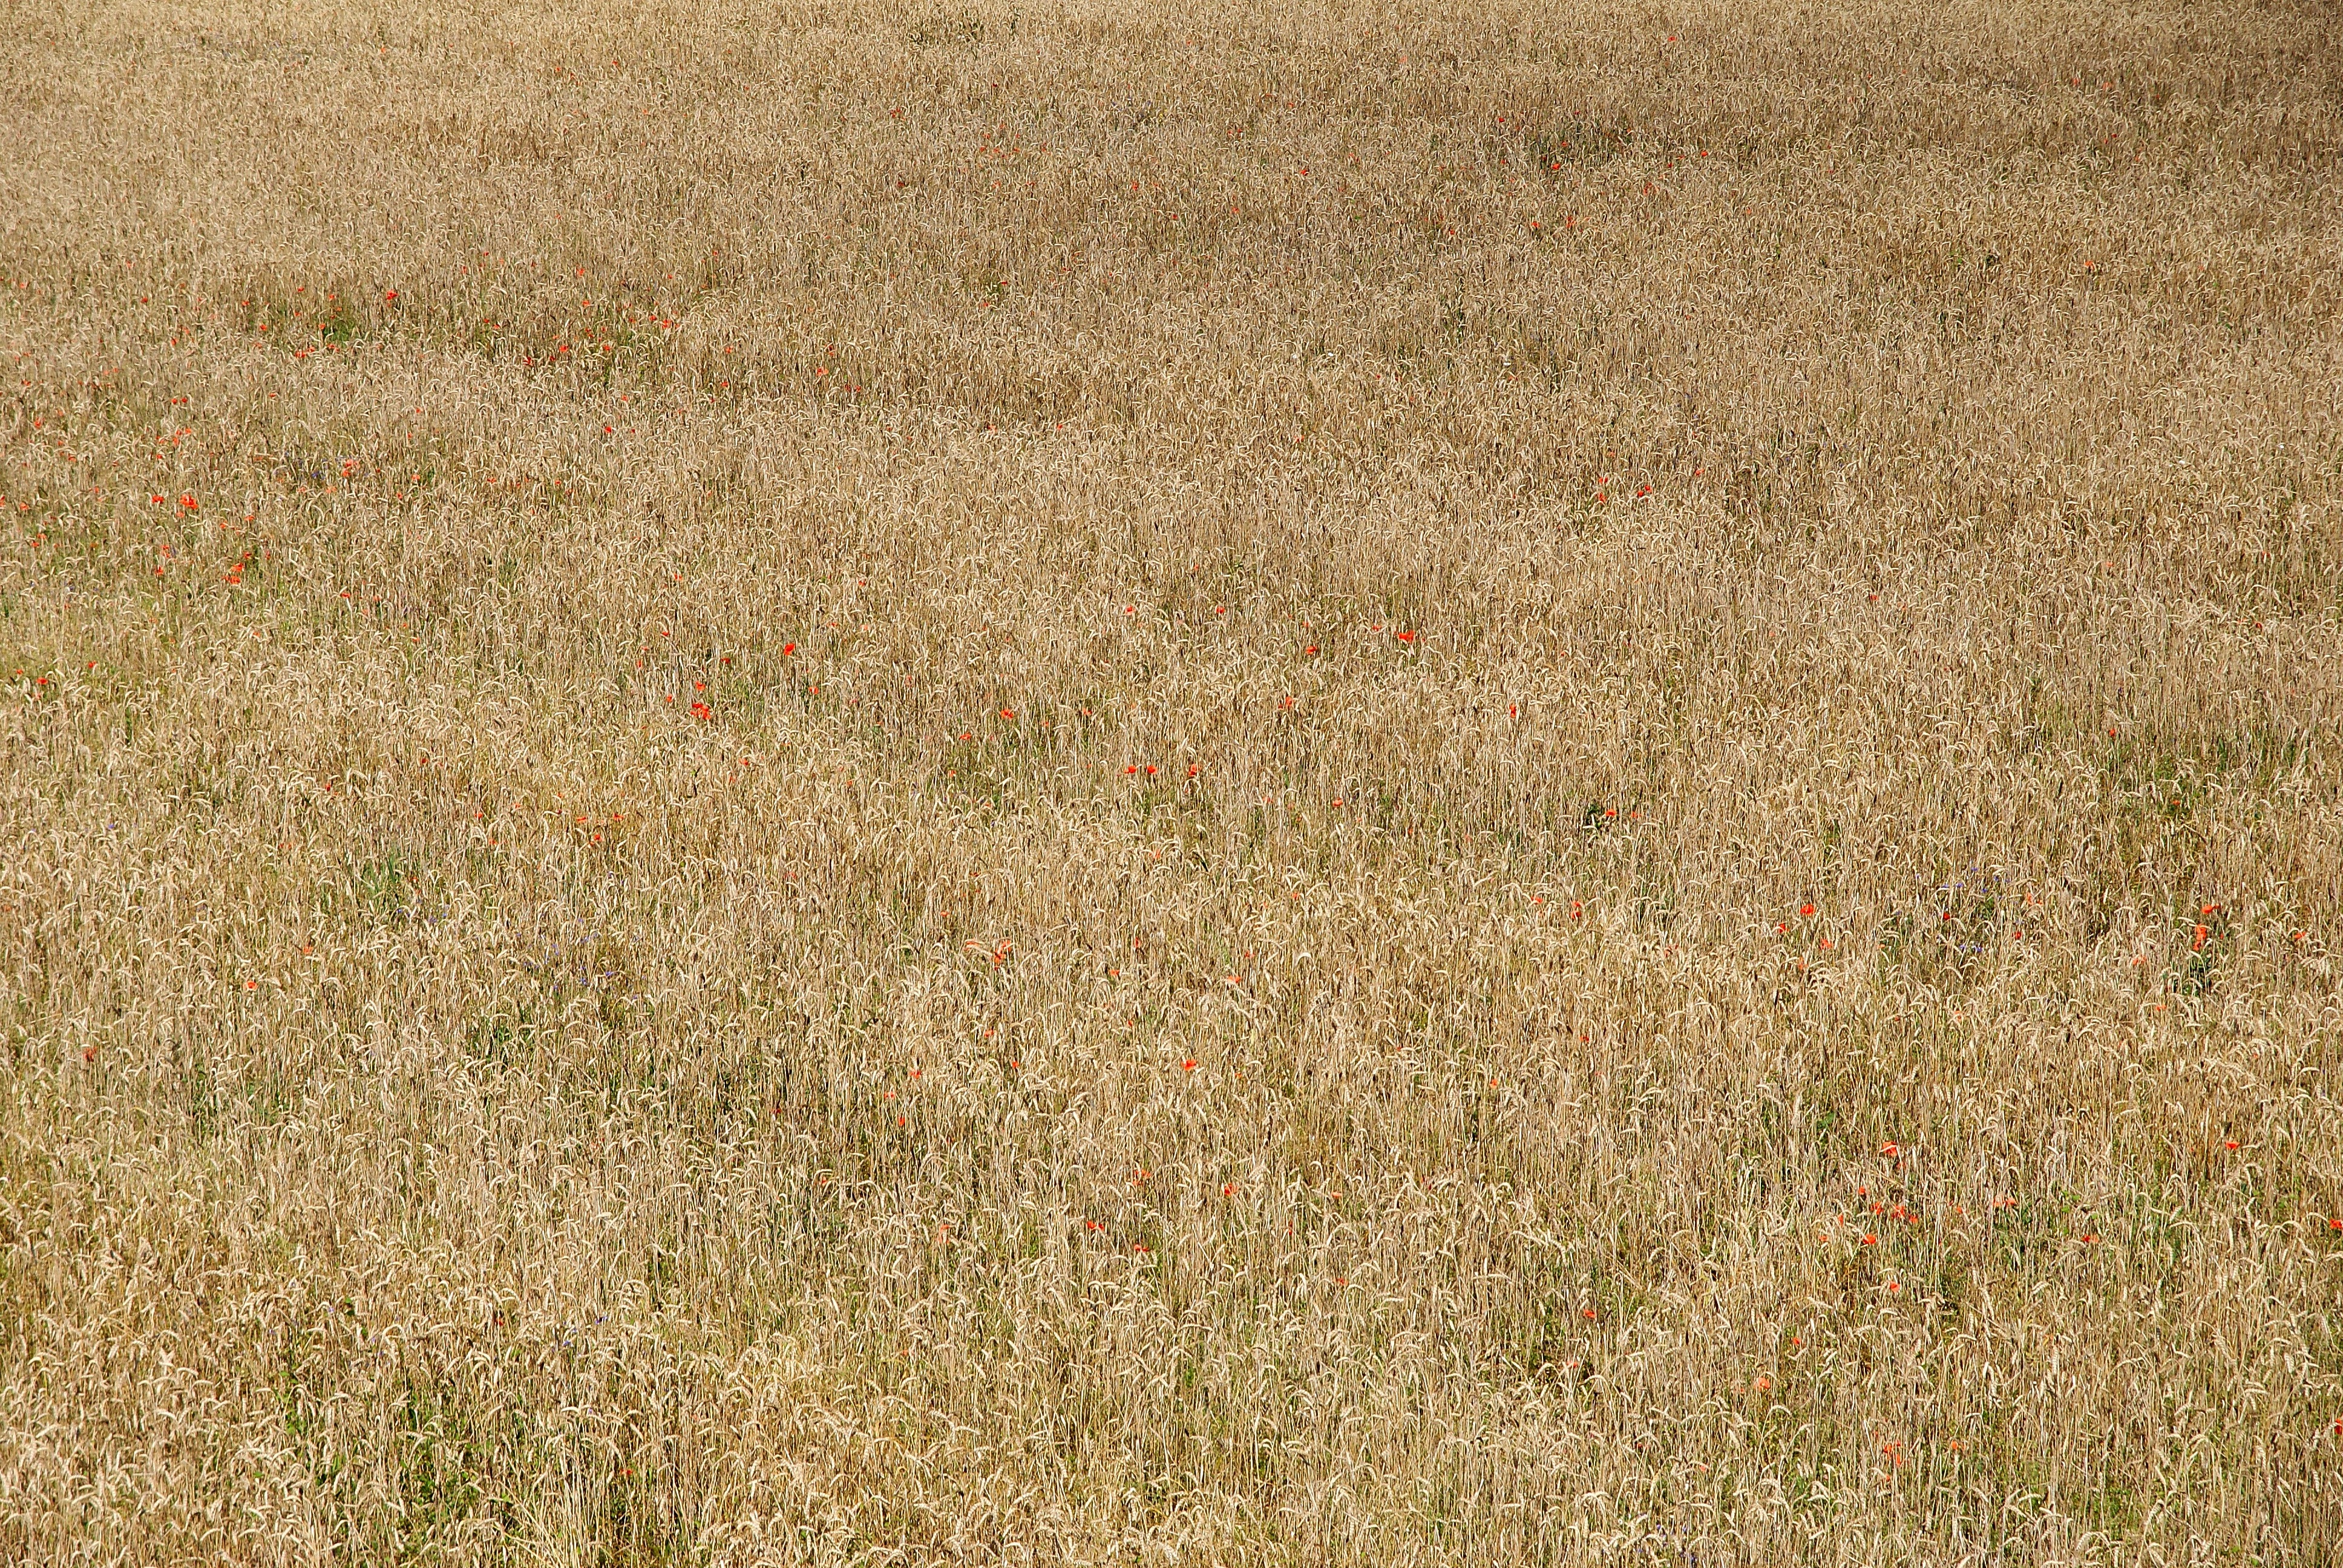
grass, plant, field, lawn, meadow, wheat, prairie, flower, summer, village, harvest, crop, pasture, soil, agriculture, savanna, plain, grassland, poland, wallpaper, habitat, ecosystem, tundra, steppe, flowering plant, grass family, land plant